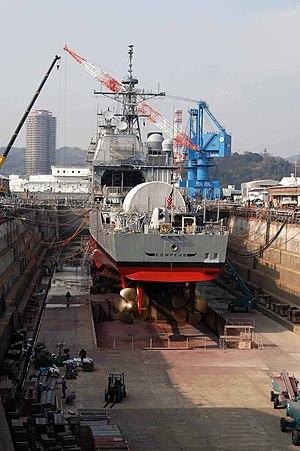
La base navale de Yokosuka se situe dans le quartier de Dobuita dans la ville japonaise de Yokosuka dans la préfecture de Kanagawa, située à l'entrée de la baie de Tokyo.
Une forme de radoub est un bassin qui permet l’accueil de navires et leur mise à sec pour leur entretien, leur carénage, leur construction, voire parfois leur démantèlement.